Rork

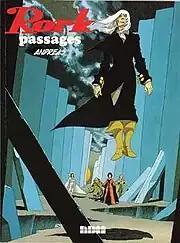
Cover of "Rork: Passages" graphic novel.

The Rork stories were originally serialized in "Tintin" magazine in 1978; after the Belgian edition was cancelled in 1980 the series continued in the French and Dutch edition of the magazine.